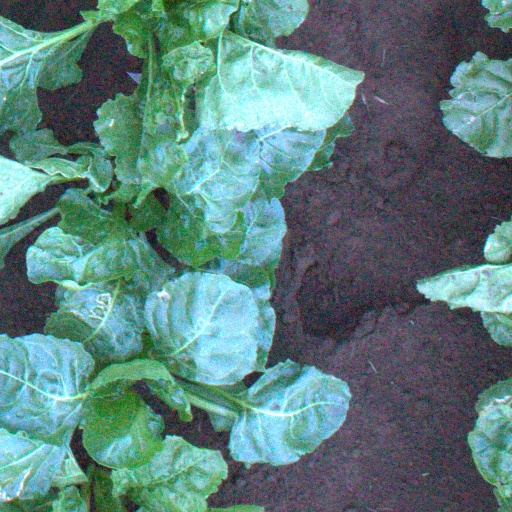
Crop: sugar beet